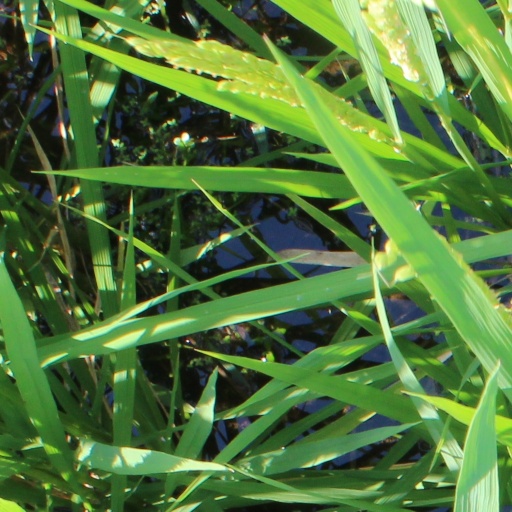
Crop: rice